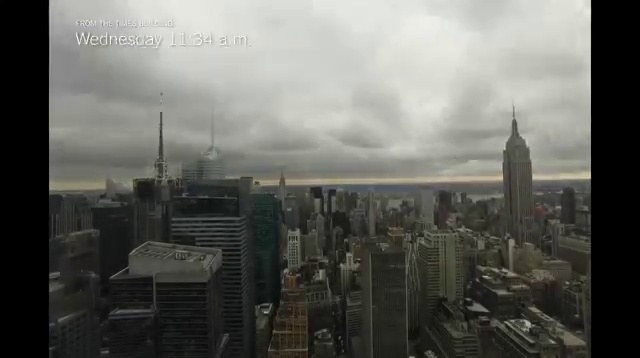
Fire: no
Smoke: no